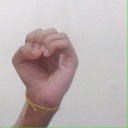
अक्षर: ऊ